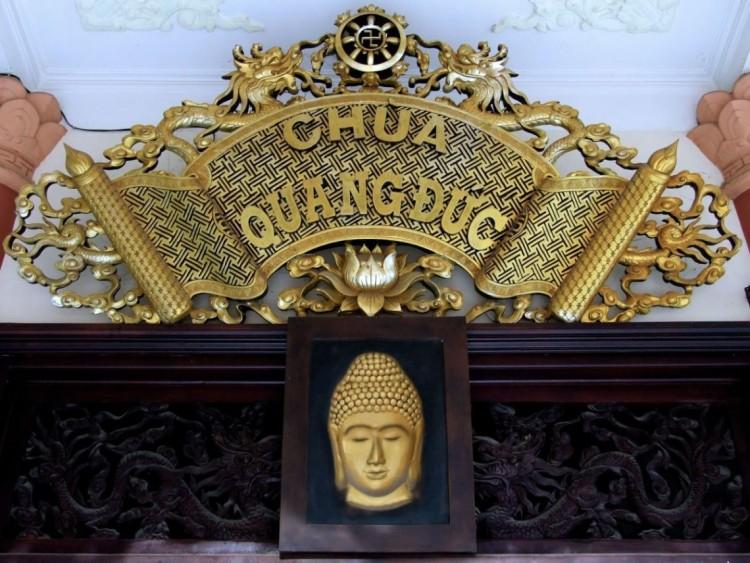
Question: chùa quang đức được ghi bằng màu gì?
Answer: bằng màu vàng